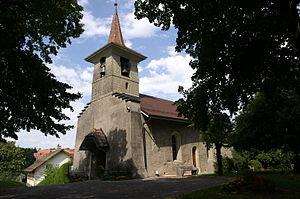
Église de Savigny.